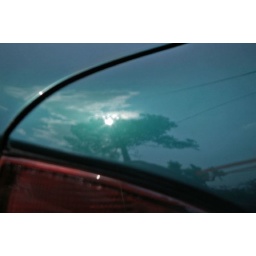
I just liked the way this tree reflected in the car parked beside me... and the striking sun.